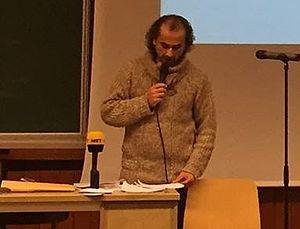
Adnan Adil le 15 décembre 2015